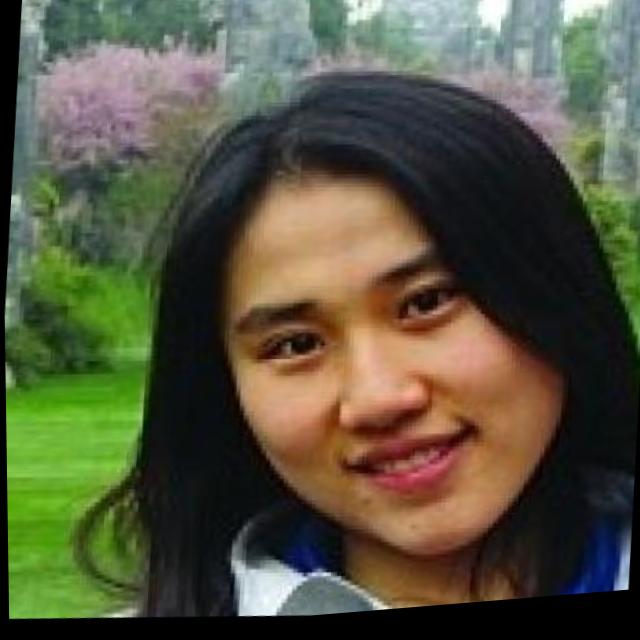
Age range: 13-20